New Zealand Cross (1869)

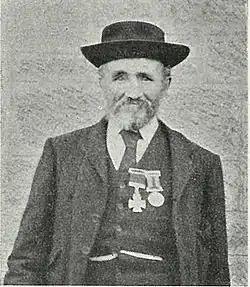
Sergeant Solomon Black

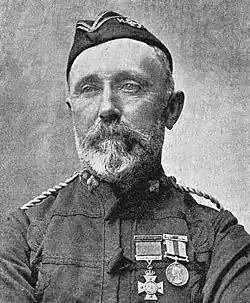
Captain George Preece

One member of the New Zealand colonial forces, Major Charles Heaphy was awarded the VC for his actions in 1864, when he was commanding British troops. See List of New Zealand Victoria Cross recipients and New Zealand Land Wars Victoria Cross recipients.